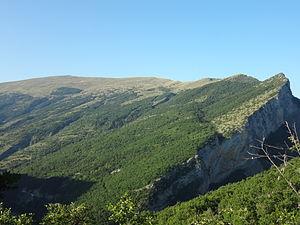
Bayons est une commune française, située dans le département des Alpes-de-Haute-Provence en région Provence-Alpes-Côte d'Azur.